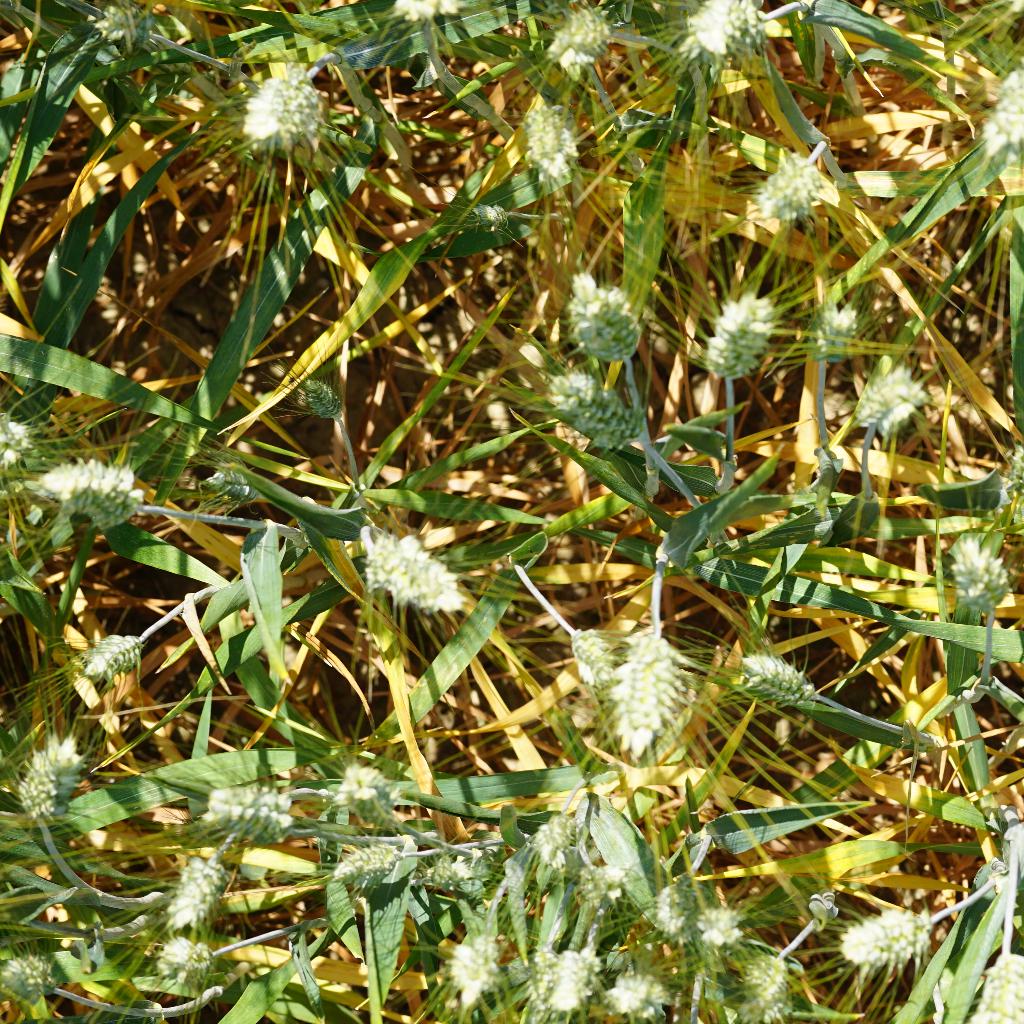
Country: France
Location: Gréoux
Wheat development stage: Filling